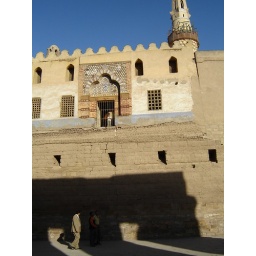
A mosque built inside the Luxor Temple before excavation. Be sure to notice the little boy standing in the gated doorway.